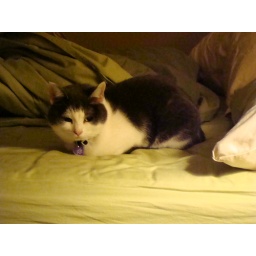
cat in her bed